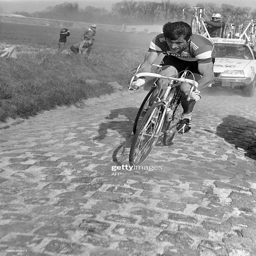
cyclist won recurring competition times , garnering the nickname for the race he made his own .